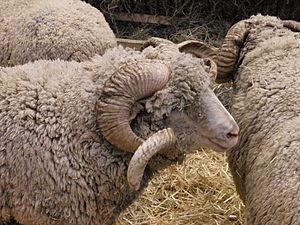
Tête d'un mouton Mérinos d'Arles - Salon international de l'agriculture 2011, Paris, France
Le Mérinos d'Arles est une race ovine élevée pour les agneaux et la laine, améliorée dans le sud-est de la France au cours du XIXᵉ siècle, par croisement de brebis locales avec des béliers mérinos espagnols. C'est un mouton de taille moyenne, sélectionné à l'origine pour la qualité et la finesse de leur laine, et d'une grande rusticité. Il est bien adapté à la transhumance entre la plaine de la Crau et la haute montagne l'été. Son effectif en France est d'environ 250 000 brebis. On la trouve surtout en région Provence-Alpes-Côte d'Azur et dans des départements voisins: Ardèche, Drôme, Gard, Isère, Savoie.
La Crau ou plaine de la Crau est un paléo-delta de la Durance, proche de la Camargue, dans le département des Bouches-du-Rhône. La plaine de la Crau forme un triangle d'une surface estimée à 550 km². La Crau était historiquement une pelouse pastorale aride, formant une végétation unique, nommée coussoul, aujourd'hui fragmentée et réduite, constituant la Crau sèche, dernier habitat de type steppique d'Europe occidentale. Il subsiste aujourd'hui 95 km² de steppe intacte. La partie nord de la Crau, qui fut irriguée à partir du XVIᵉ siècle par le canal de Craponne et mise en culture, forme la Crau humide, qui donne un foin réputé, premier fourrage à avoir obtenu une AOC, le foin de Crau. Dans la deuxième moitié du XXᵉ siècle, de nombreuses cultures intensives ont été implantées, réduisant encore la surface de coussoul.